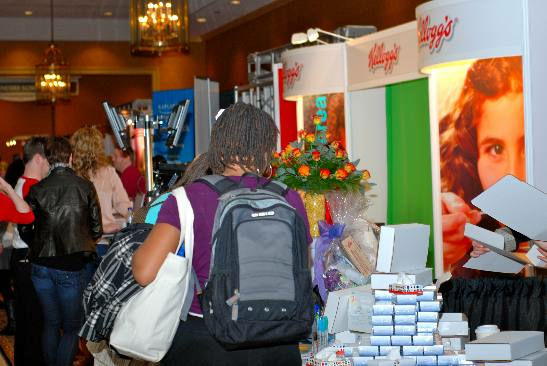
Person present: Yes